Jang Young-nam

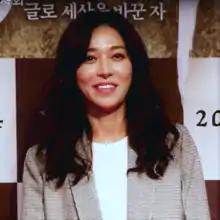
Jang in February 2018

Jang Young-nam (born November 25, 1973) is a South Korean actress. She began her career as an acclaimed actress in theater, then transitioned to supporting roles on television and film, notably in works by director Jang Jin. A member of Jang Jin's Division, she regularly appears in his films and theater company productions. She became one of the original cast members of the live sketch comedy show "Saturday Night Live Korea" when Jang Jin brought the American show to South Korea. In addition, she was a member of the Korean theater troupe Mokhwa Repertory Company.